Interstate 376

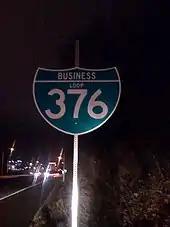

From PA 60 to I-376's eastern terminus, I-376 has had the US 22 and US 30 designations for its entire history (US 30 exiting at Wilkinsburg). Until 1961, it also carried the PA 80 designation until that route was decommissioned due to Pennsylvania needing the designation for I-80 to the north. In 1956, PA 60 was commissioned to have the Airport Parkway and the former alignment of US 22 and US 30 to Pittsburgh's West End.